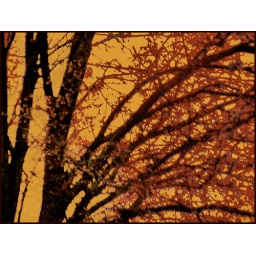
autumn tree against a yellow sky